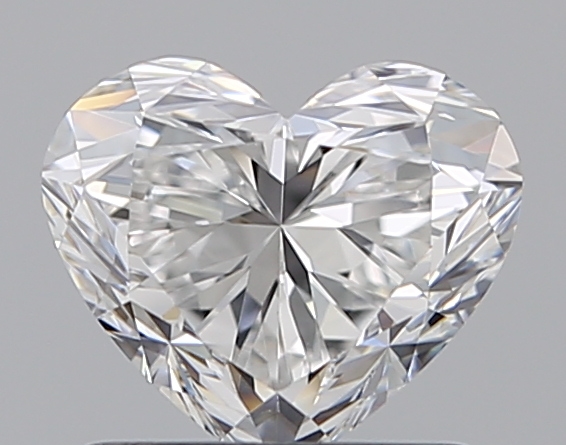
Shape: heart
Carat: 1.01
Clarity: VVS2
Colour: E
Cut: EX
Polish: EX
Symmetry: EX
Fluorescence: F
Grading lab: GIA
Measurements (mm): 5.92 x 6.87 x 4.16